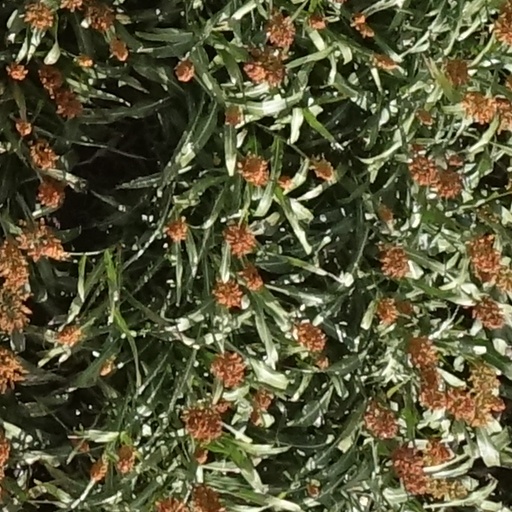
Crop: sorghum